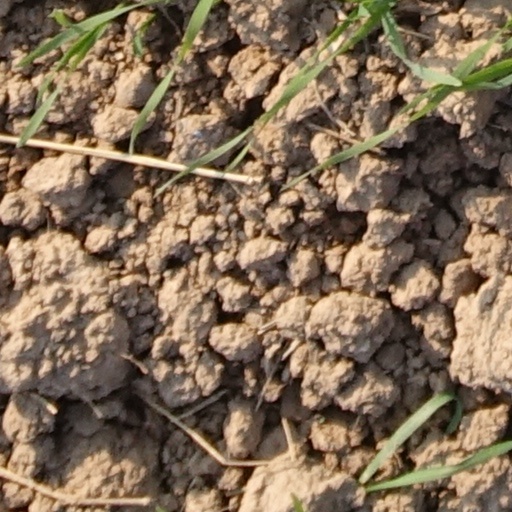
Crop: wheat